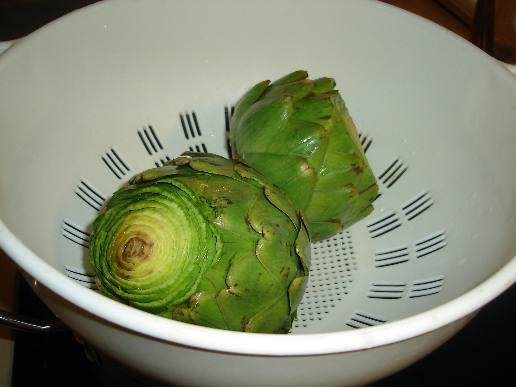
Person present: No